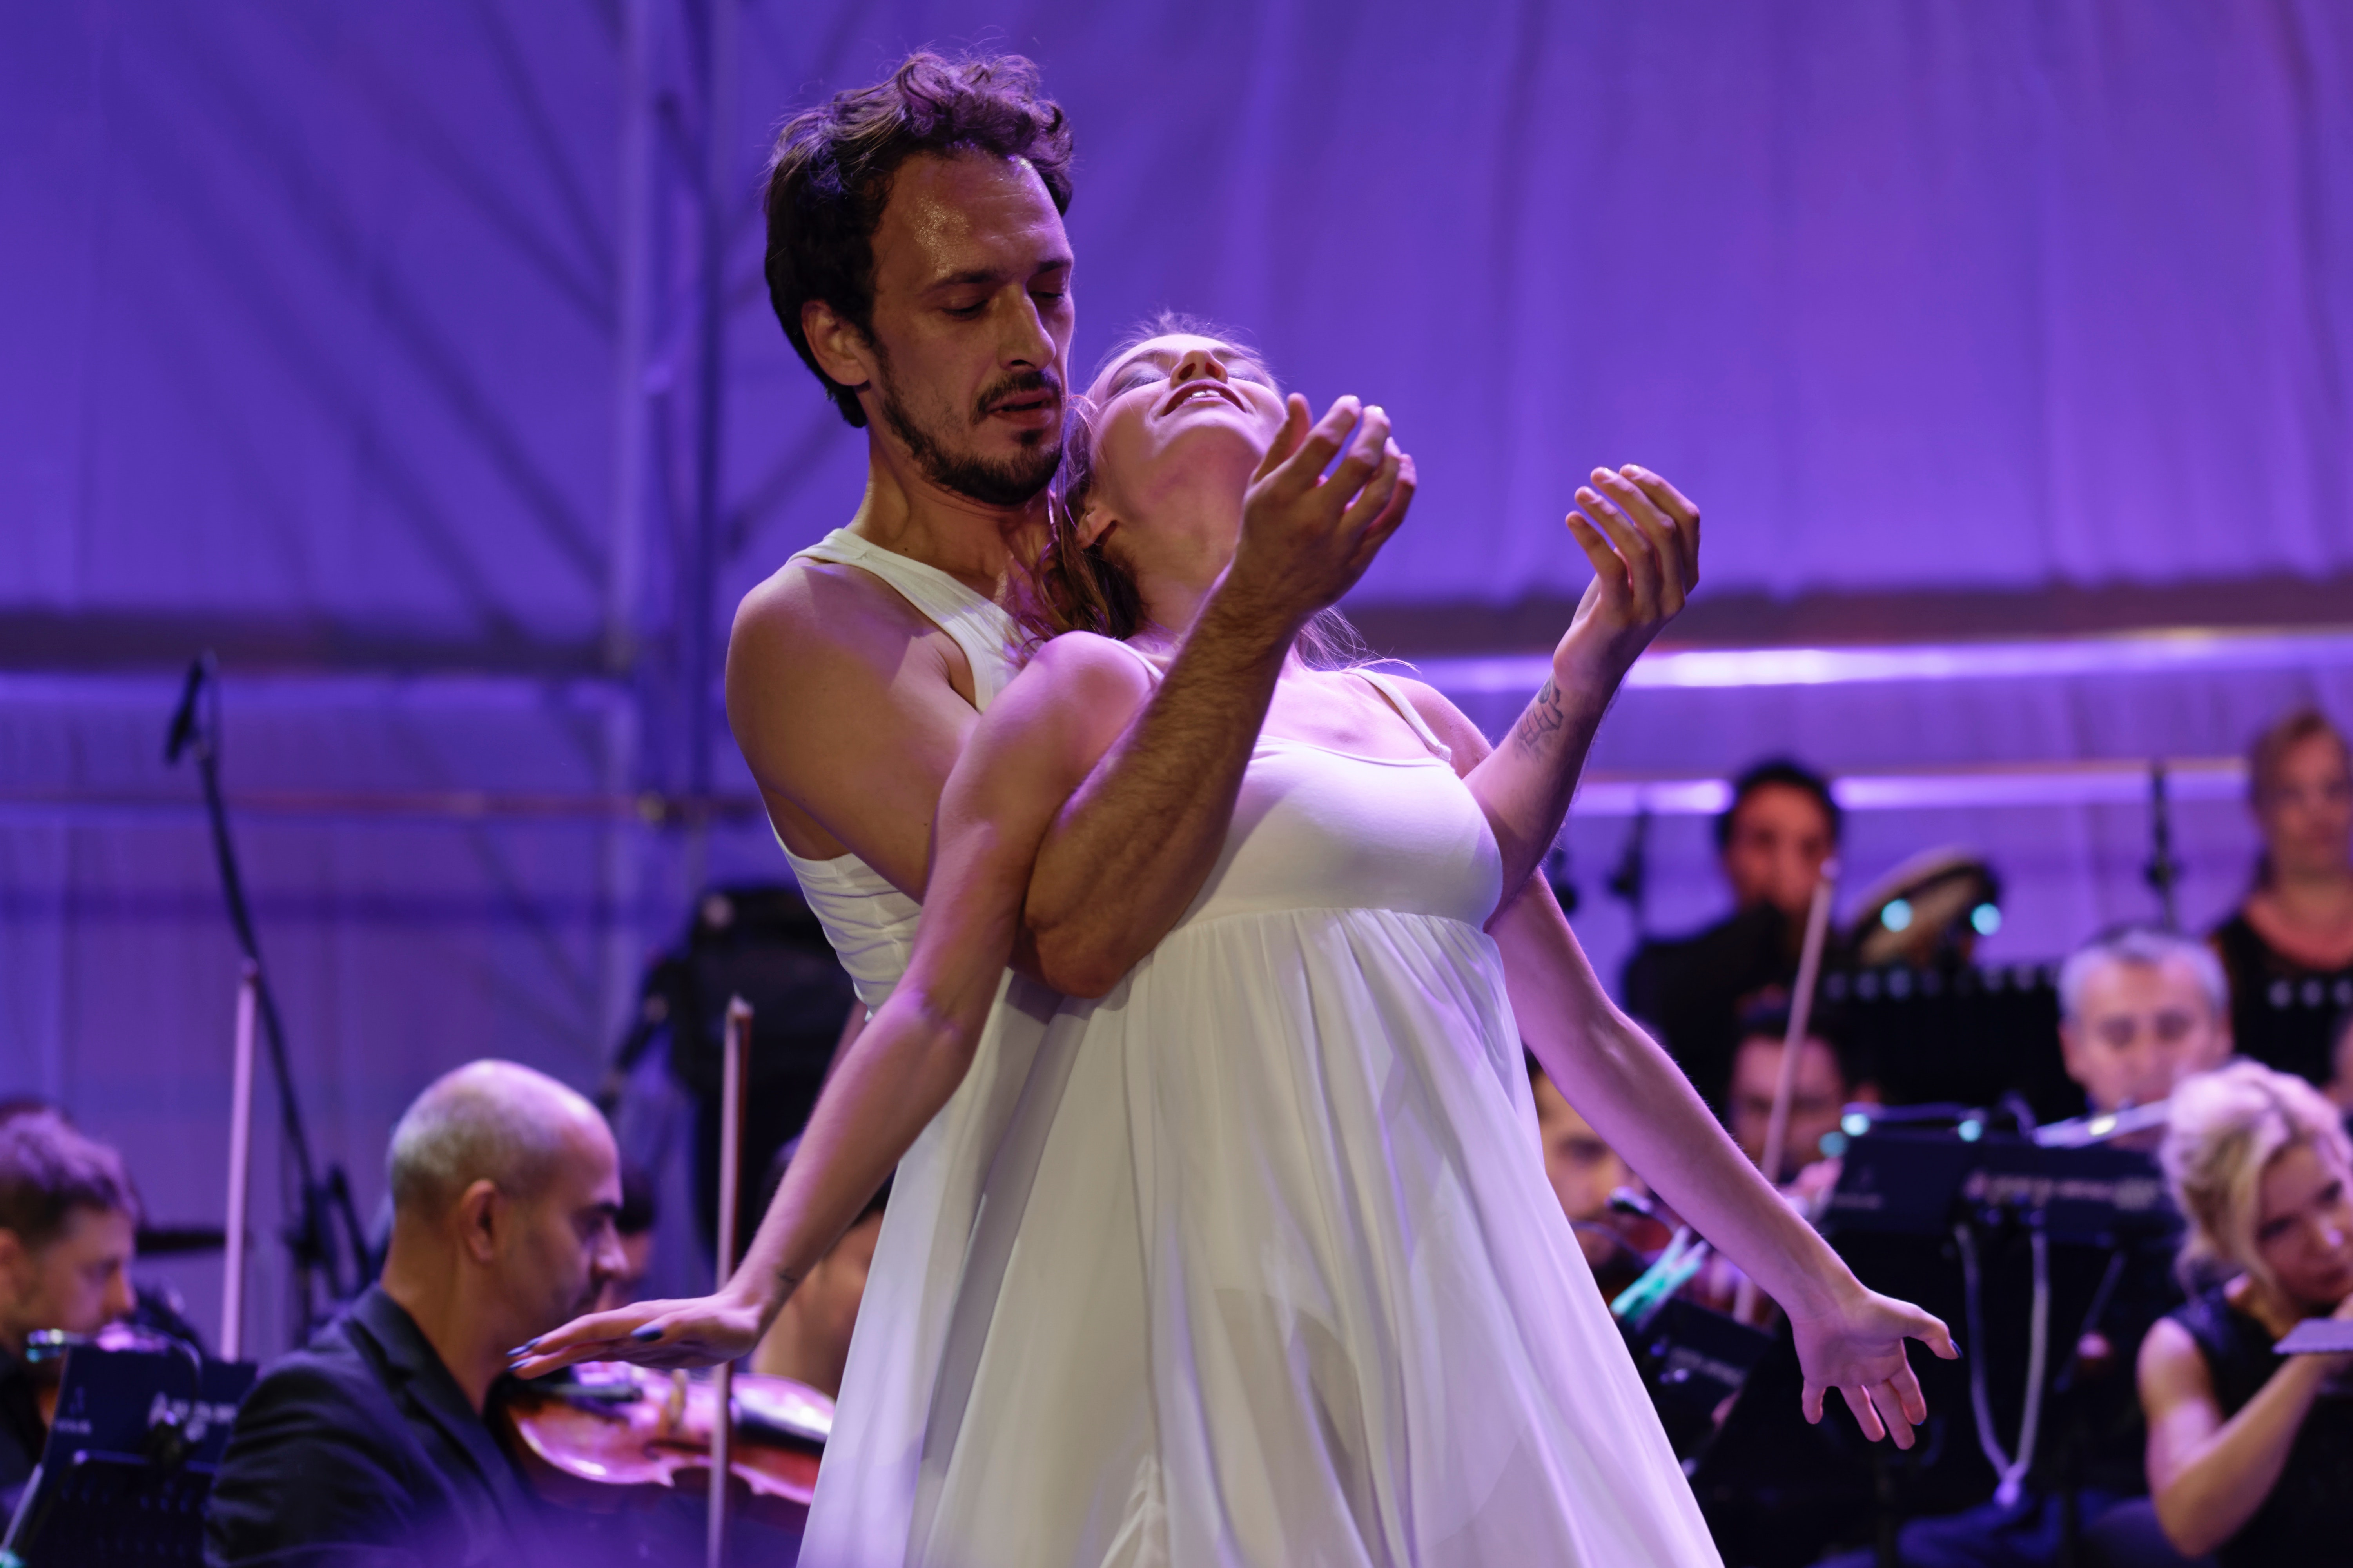
performance, entertainment, performing arts, purple, singing, stage, event, concert, performance art, public event, musical theatre, audience, competition, music, fun, girl, musician, music artist, dancer